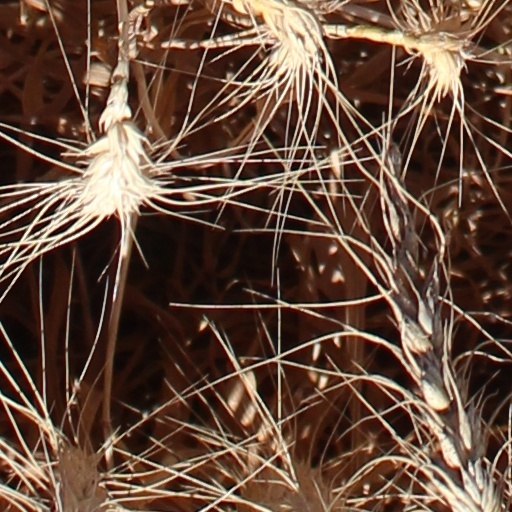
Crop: wheat